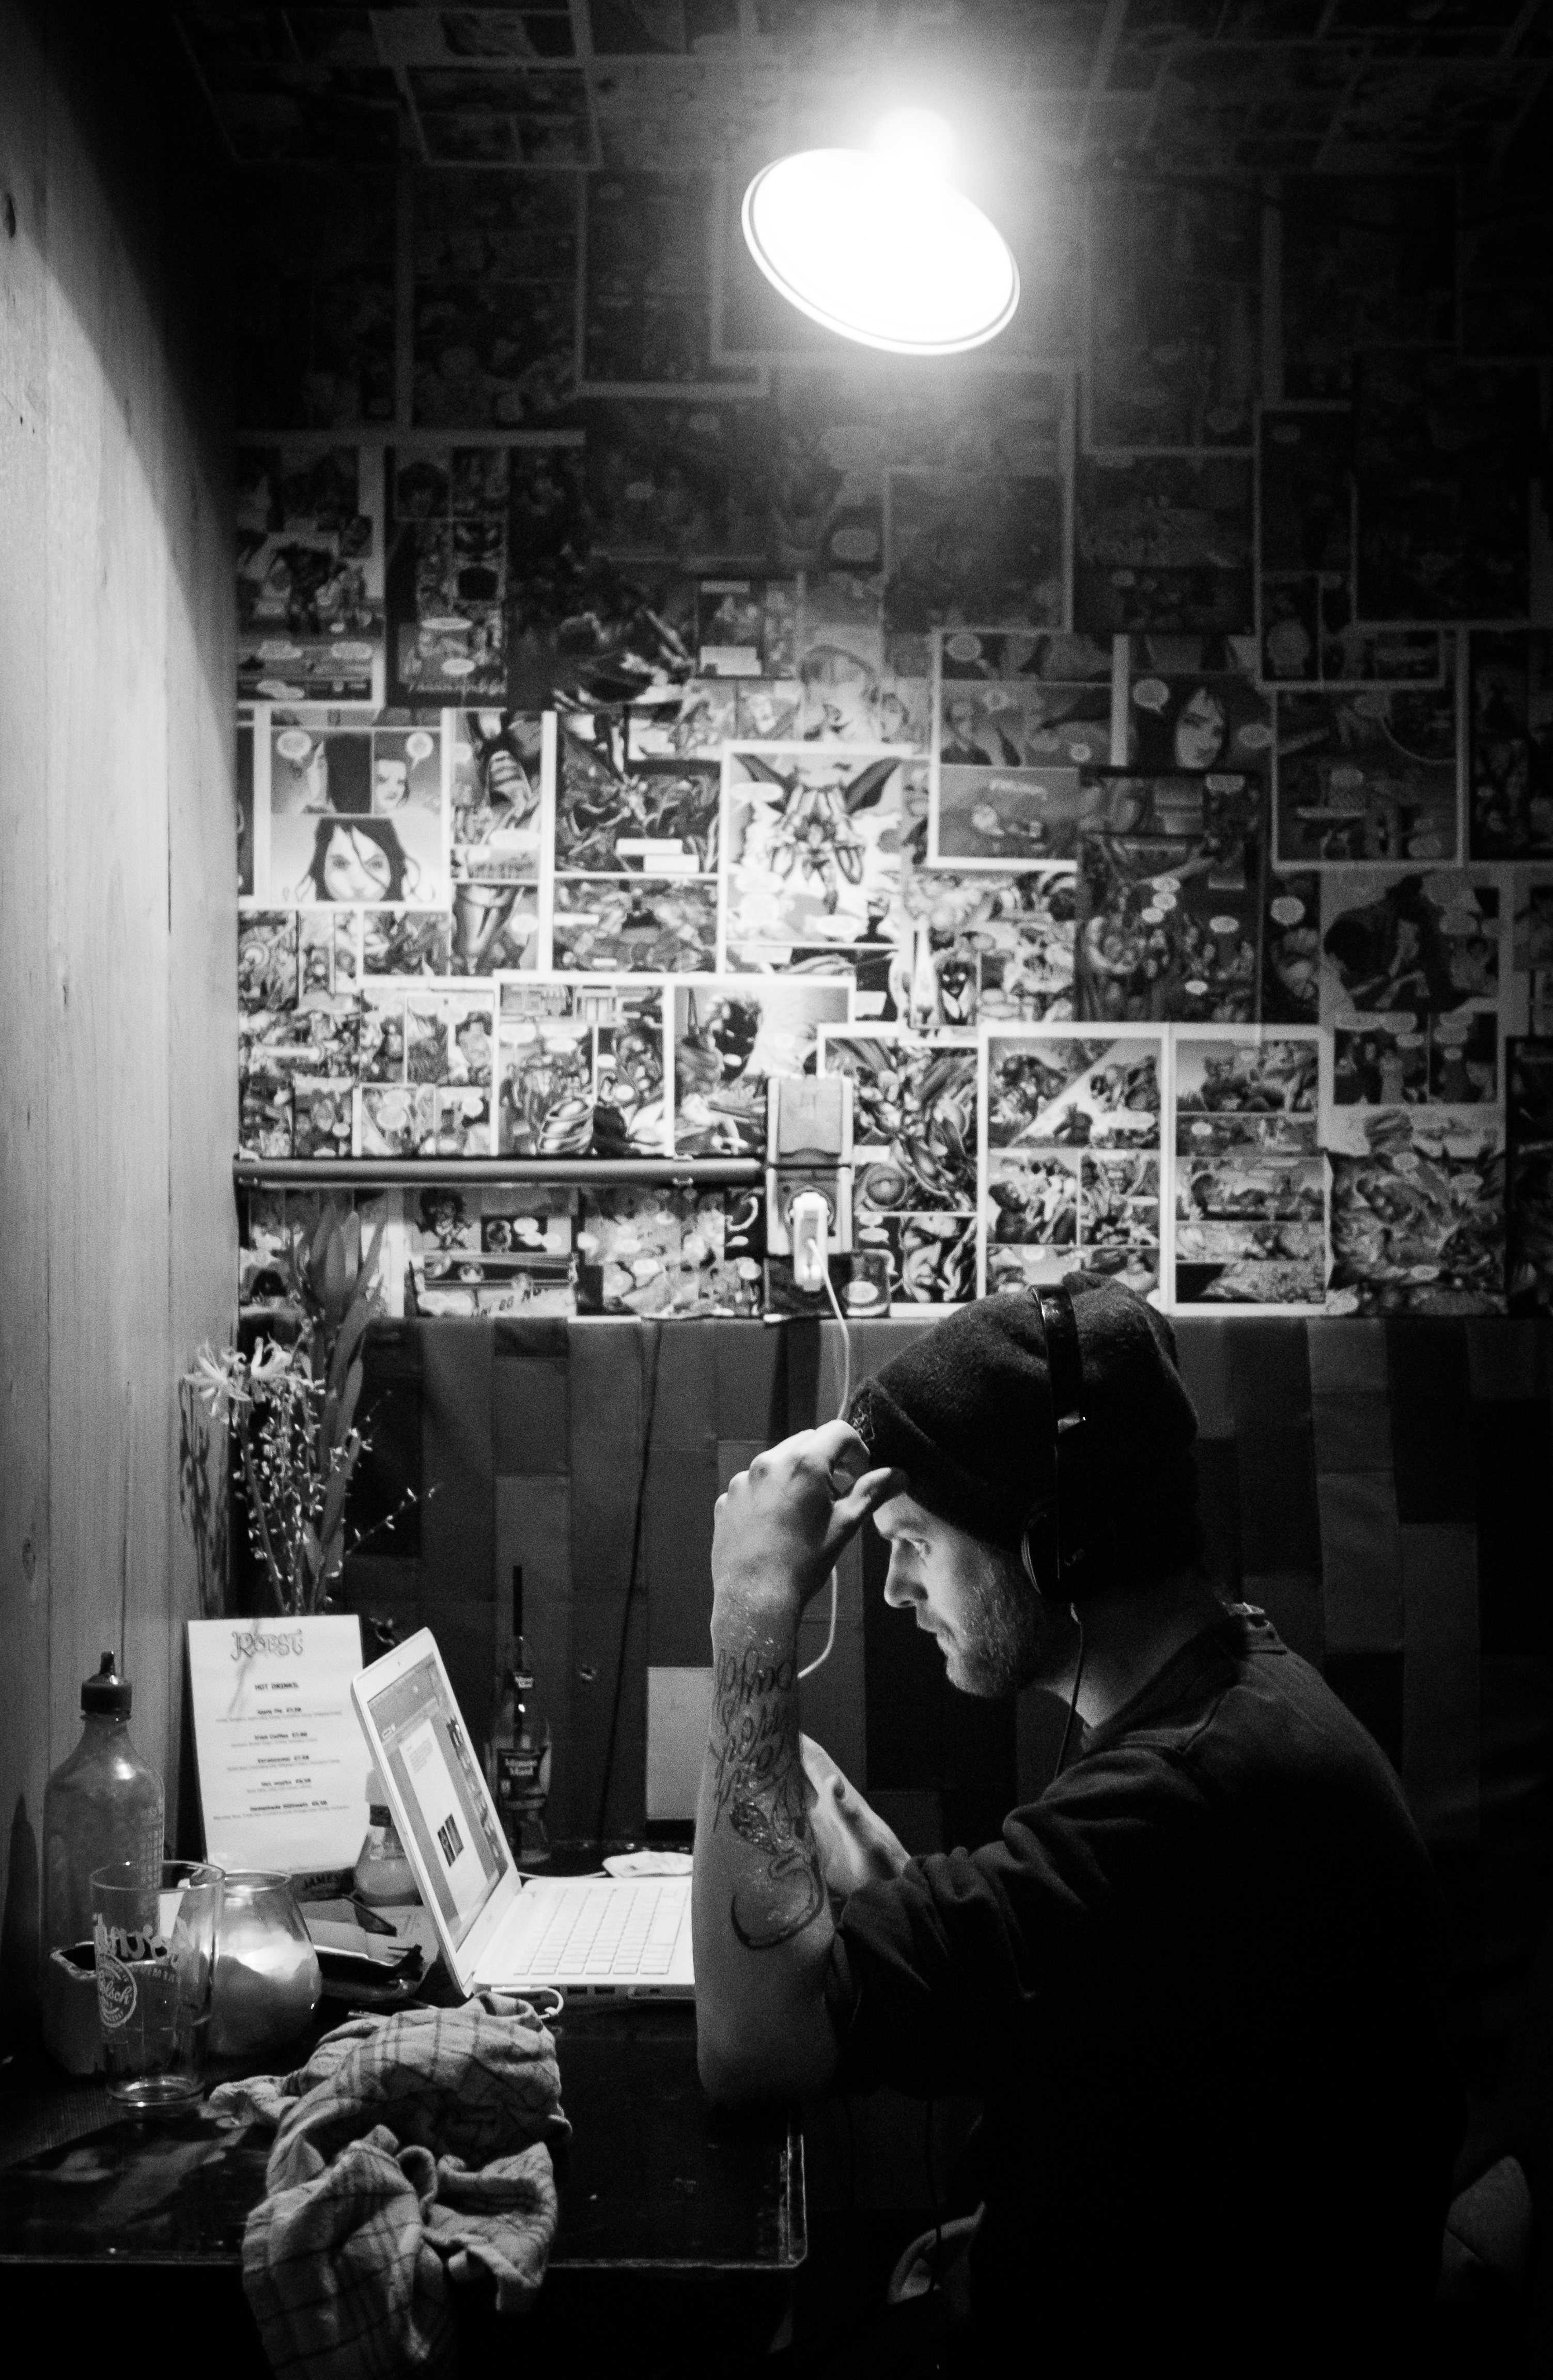
light, black and white, white, photography, darkness, black, monochrome, photograph, image, shape, monochrome photography, film noir